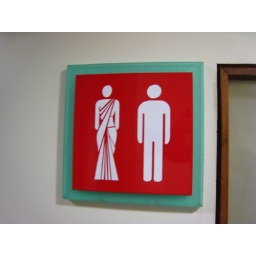
A unisex bathroom sign in Delhi